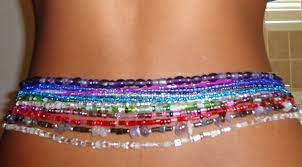
Lii ab nataal la boog. Maa ngi ciy gis ku takk ay bin-bin.. Bin-bin yi nag am na ay wirgo yu wuute. Bari nañu lool nag. Maanaam xeeti bin-bin yi daal bu nu leen doon lim dinañu bari lool..